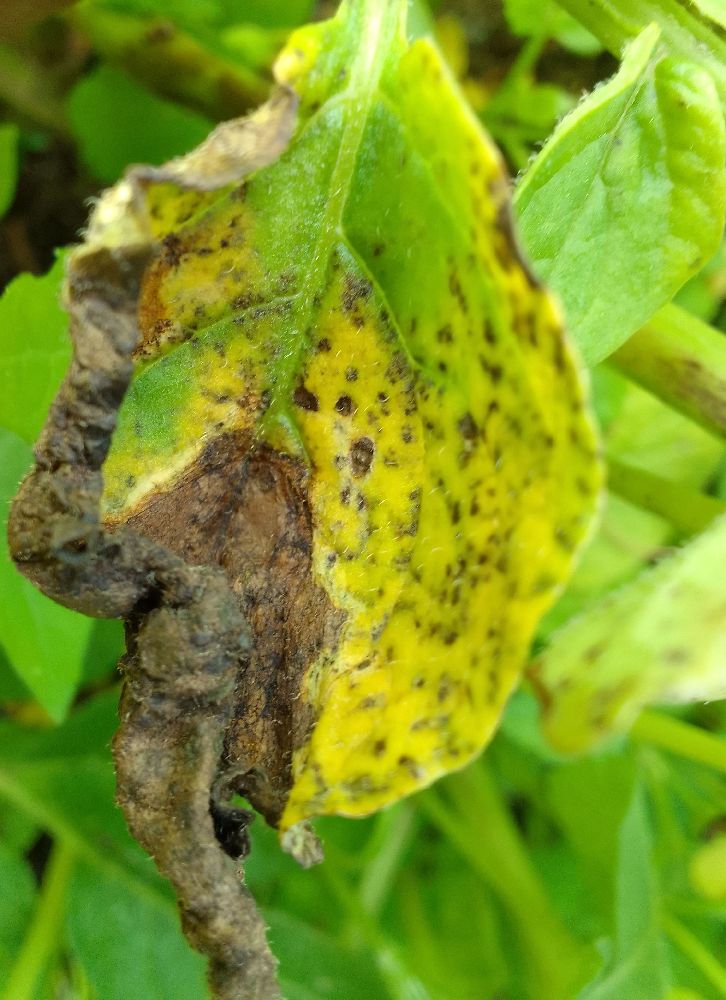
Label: Early blight